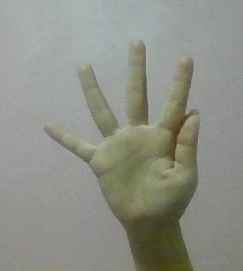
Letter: sheen